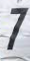
Number: 7